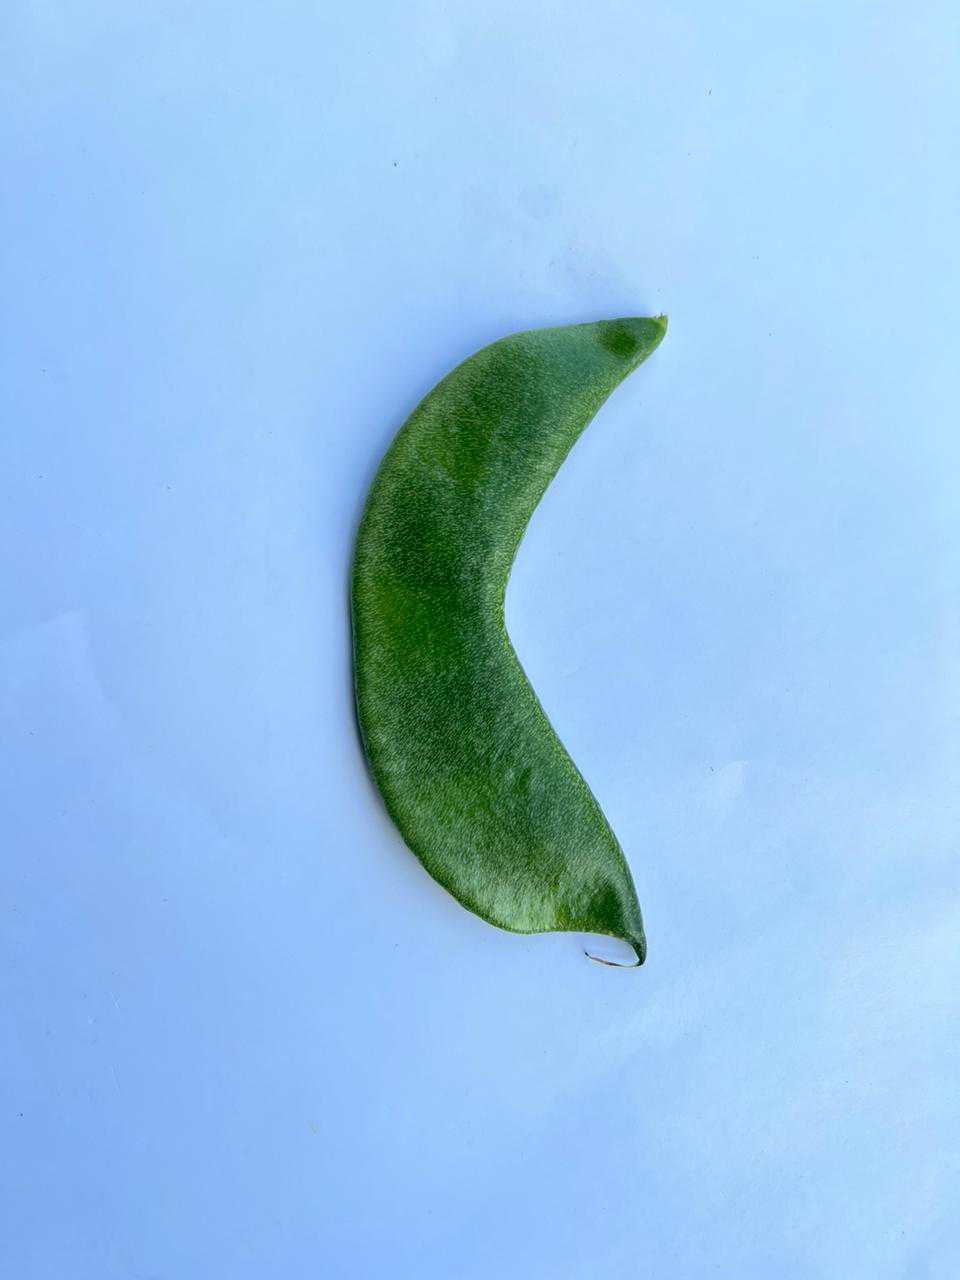
Label: Lablab purpureus